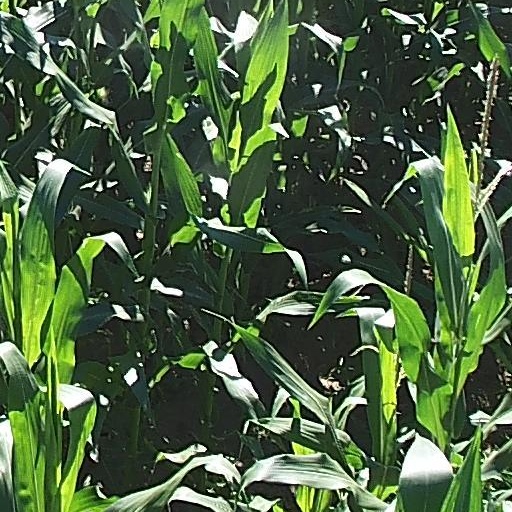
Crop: maize; corn